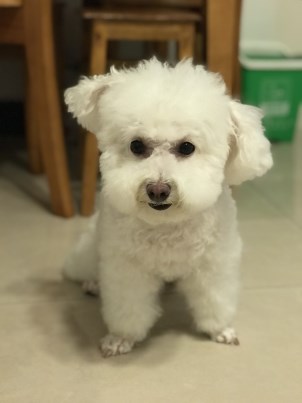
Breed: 3083-n000117-Bichon_Frise